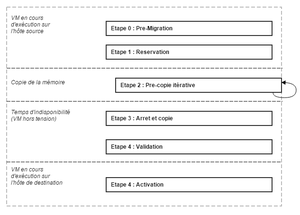
Etape de la migration à chaud
En virtualisation, la migration de machines virtuelles consiste à déplacer l'état d'une machine virtuelle, d'un hôte physique à un autre.